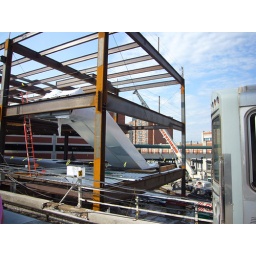
The escalators are off the truck and in the new building at the Howard CTA station.